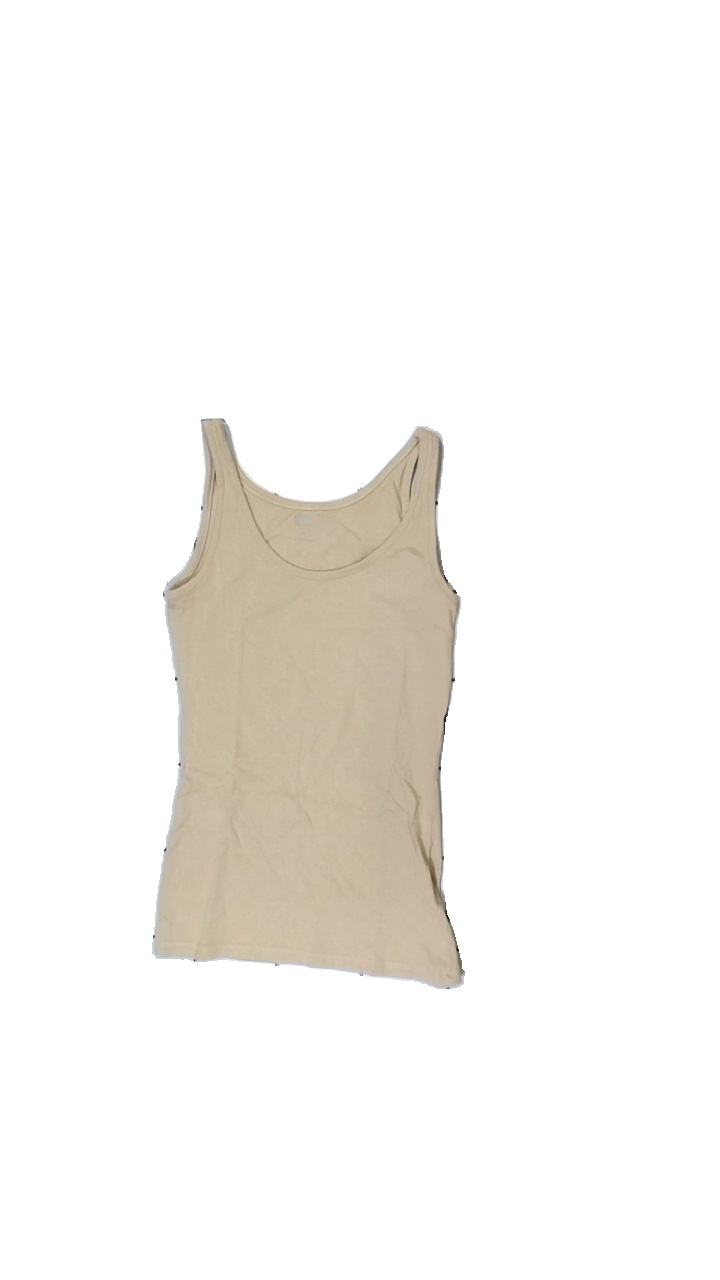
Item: Tank Top (Unisex)
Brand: Lager 157
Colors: Beige
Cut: Regular, C-collar
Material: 100% cotton
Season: All
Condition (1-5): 3
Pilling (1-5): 3
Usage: Reuse
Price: <50